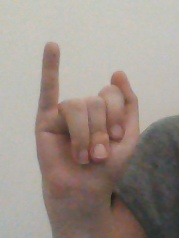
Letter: meem